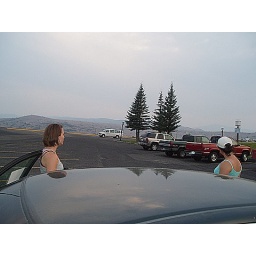
and suddenly we notice a boy in a field with ...